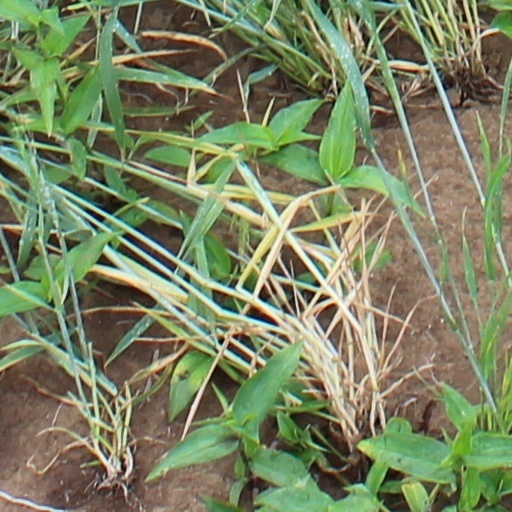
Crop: wheat